Western Wall

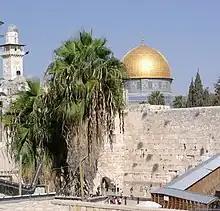
Western Wall and Dome of the Rock

While during the late 19th century, no formal segregation of men and women was to be found at the Wall, conflict erupted in July 1968 when members of the World Union for Progressive Judaism were denied the right to host a mixed-gender service at the site after the Ministry of Religious Affairs insisted on maintaining the gender segregation customary at Orthodox places of worship. The progressives responded by claiming that "the Wall is a shrine of all Jews, not one particular branch of Judaism."